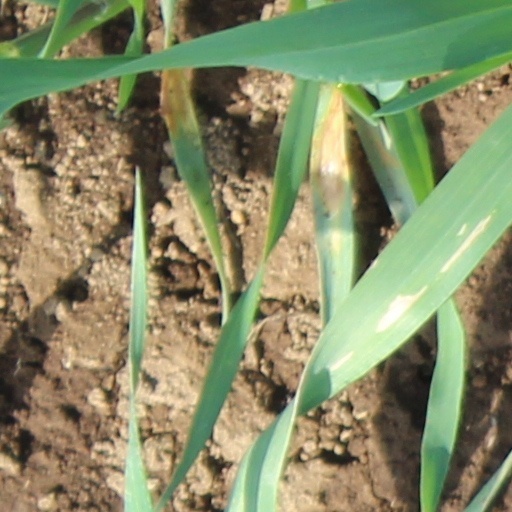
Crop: wheat